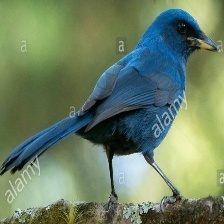
Species: CHARA DE COLLAR
Scientific name: CYANOLYCA ARMILLATA